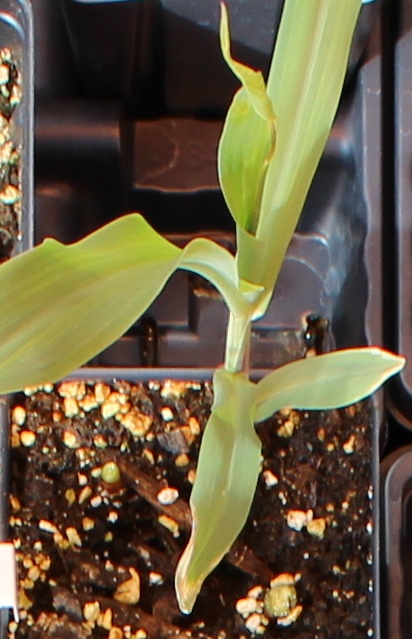
Label: Corn